Bubble column reactor

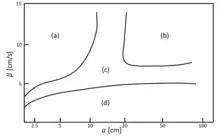
Flow regime map. (a) Slug flow regime; (b) Churn-heterogeneous flow regime; (c) Transition flow regime; (d) Bubbly-homogeneous flow regime; (α) Bubble column hydraulic diameter; (β) Superficial gas velocity.

Where formula_7 is the bubble column hydraulic diameter, formula_8 is the surface tension, formula_9 is the acceleration due to gravity, formula_10 is the liquid phase density, and formula_11 is the gas phase density.